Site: brandenburg
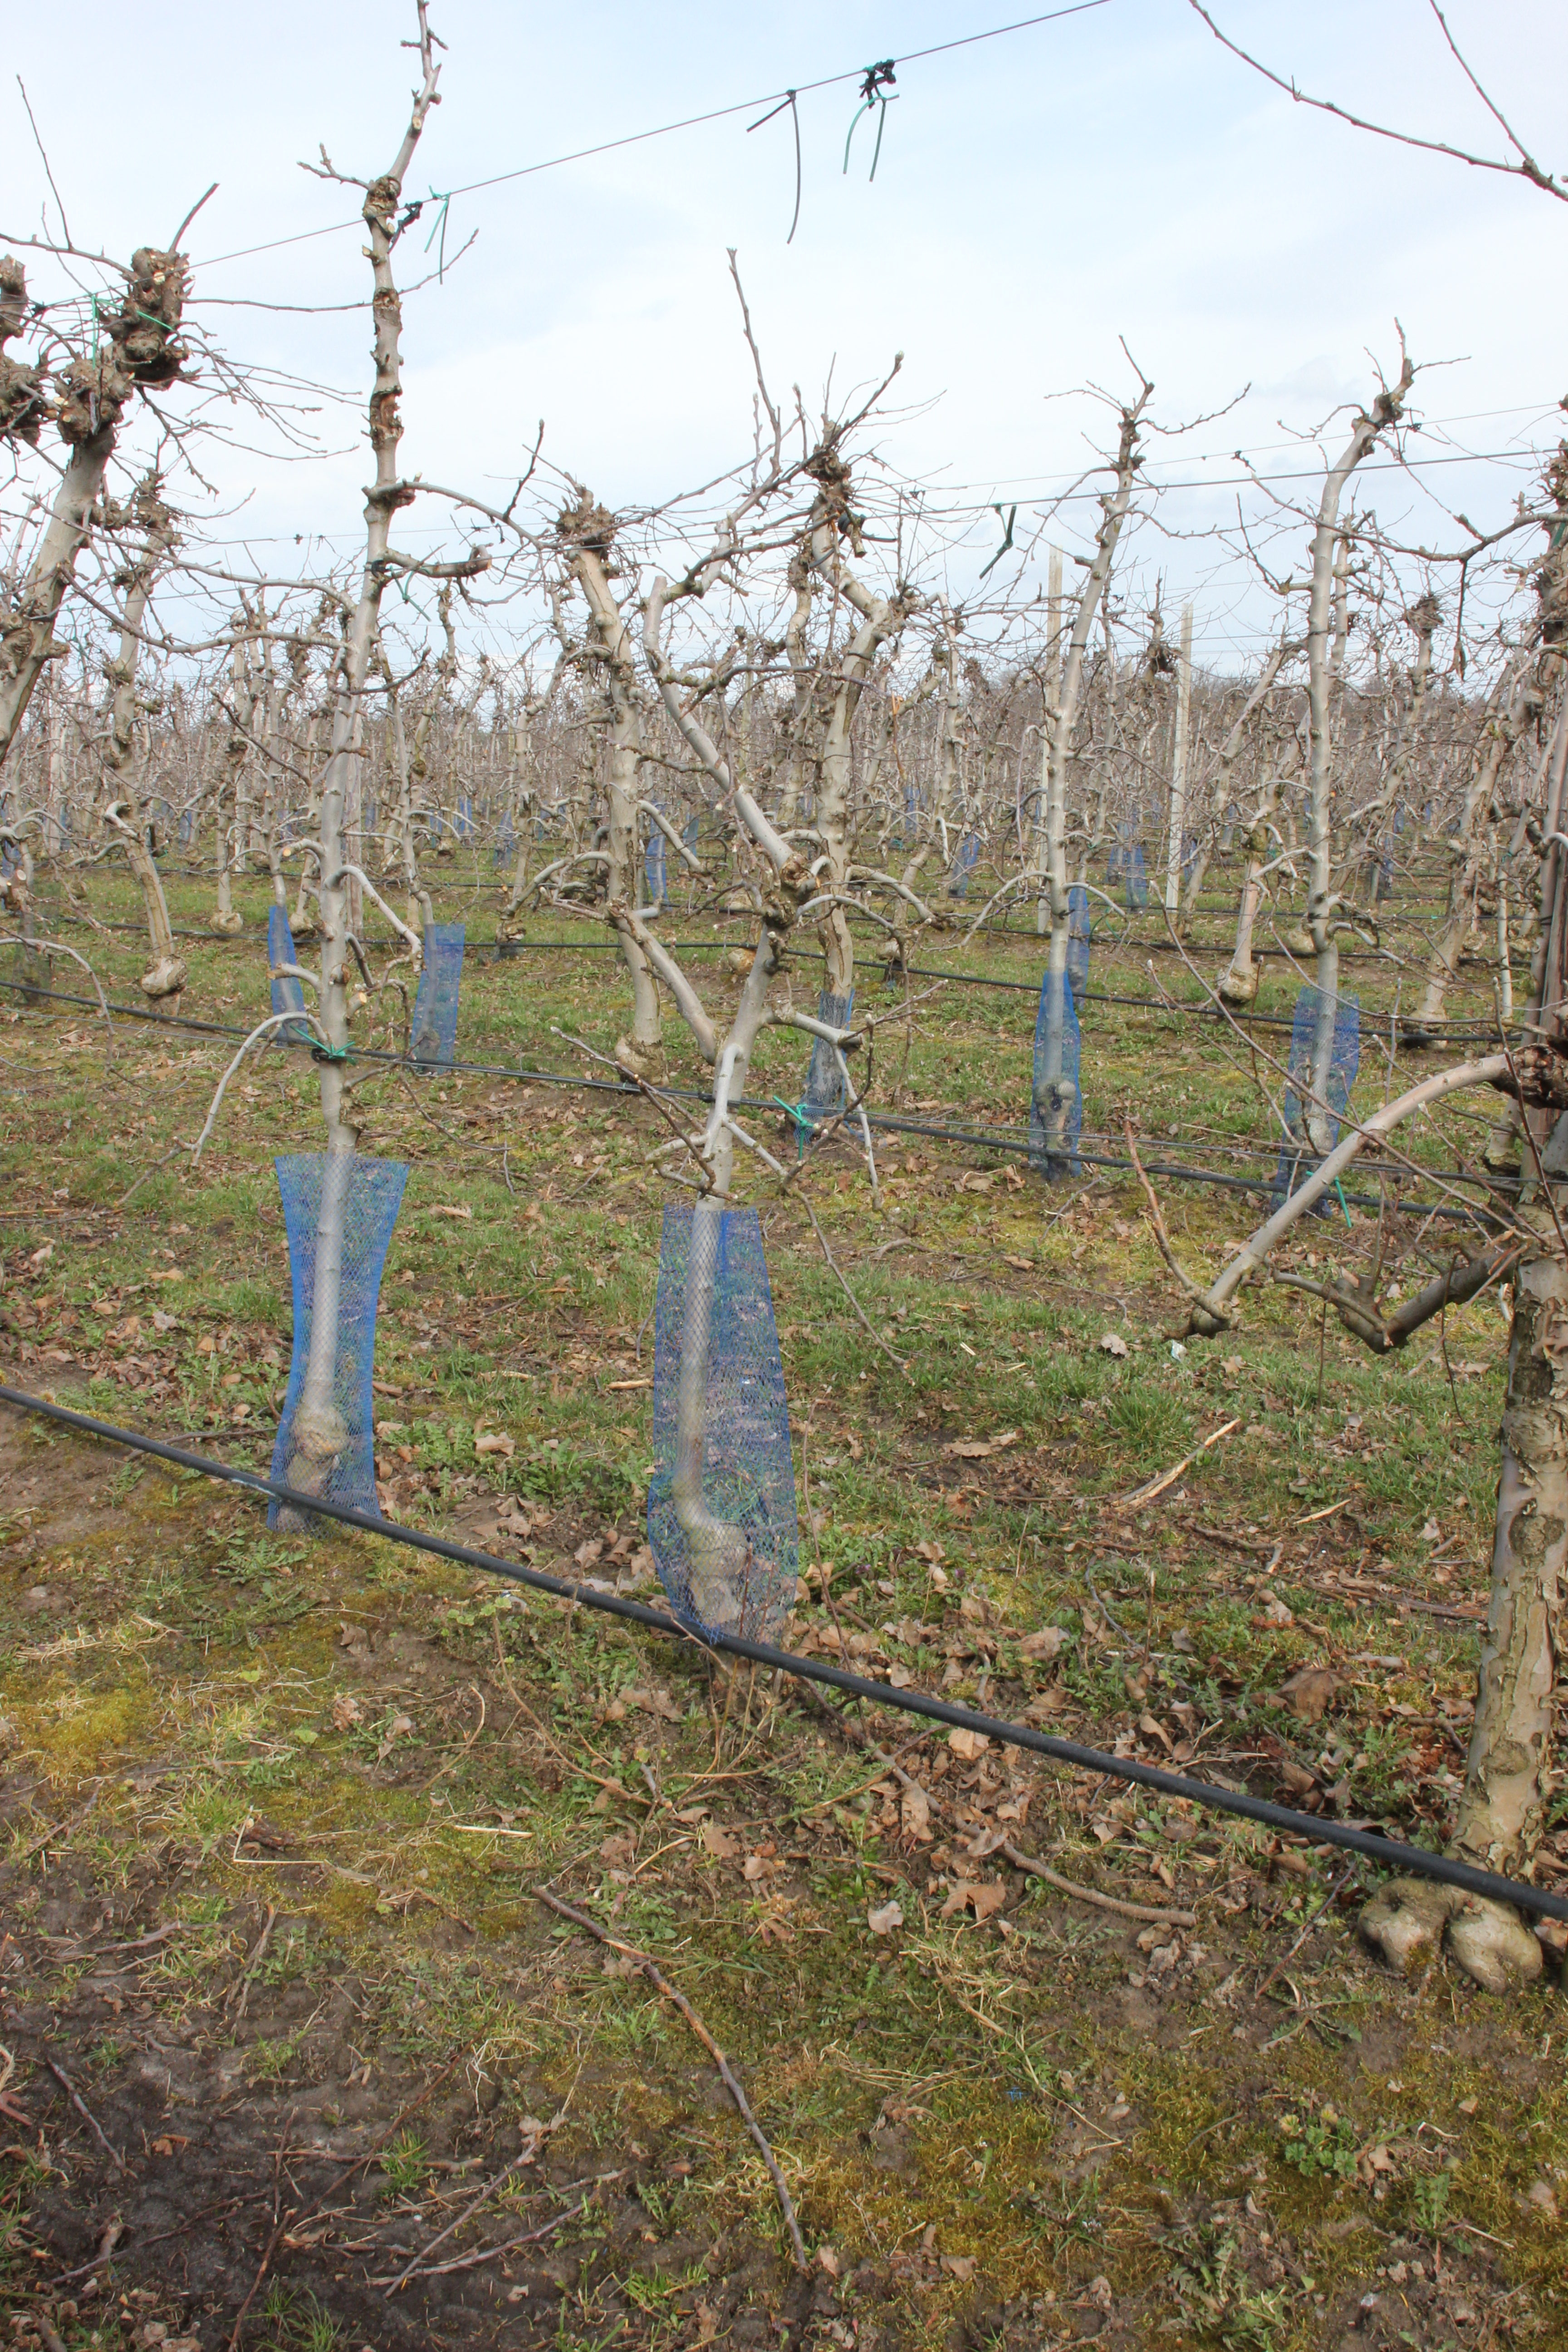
Growth stage (BBCH 01): Bud development